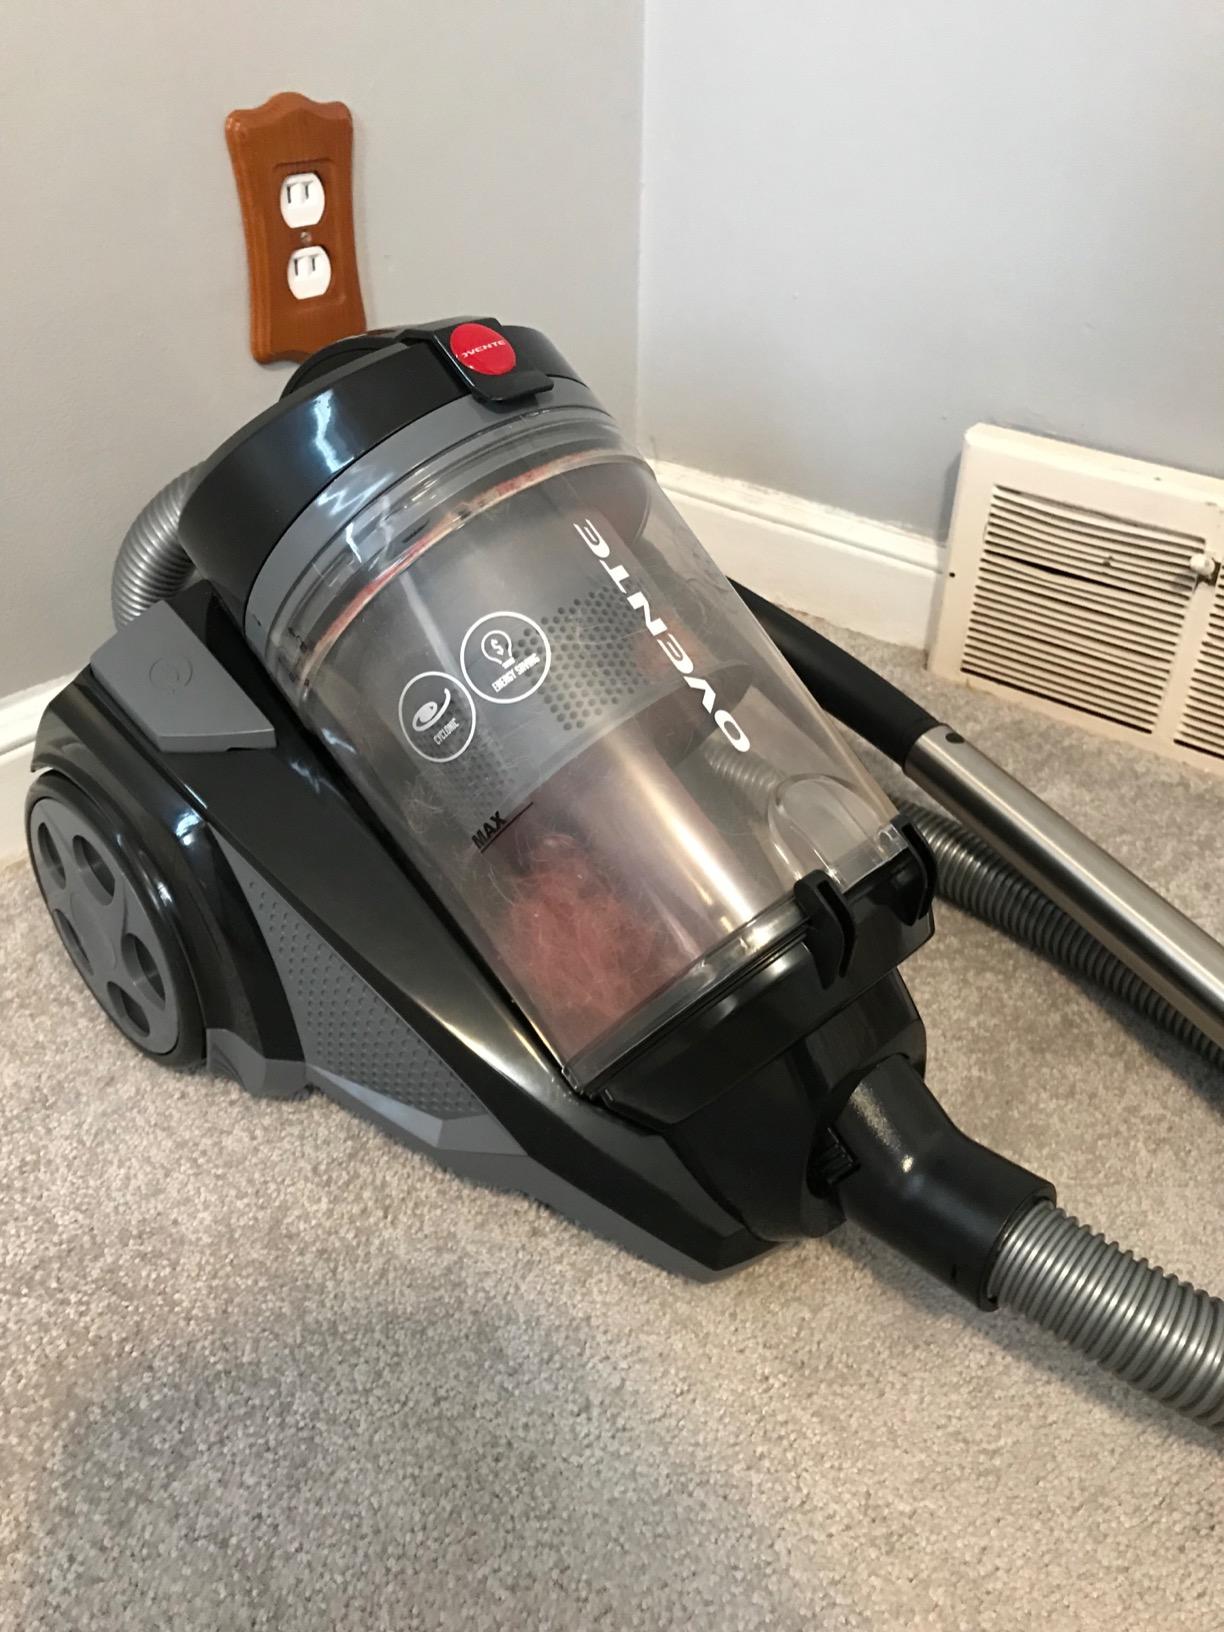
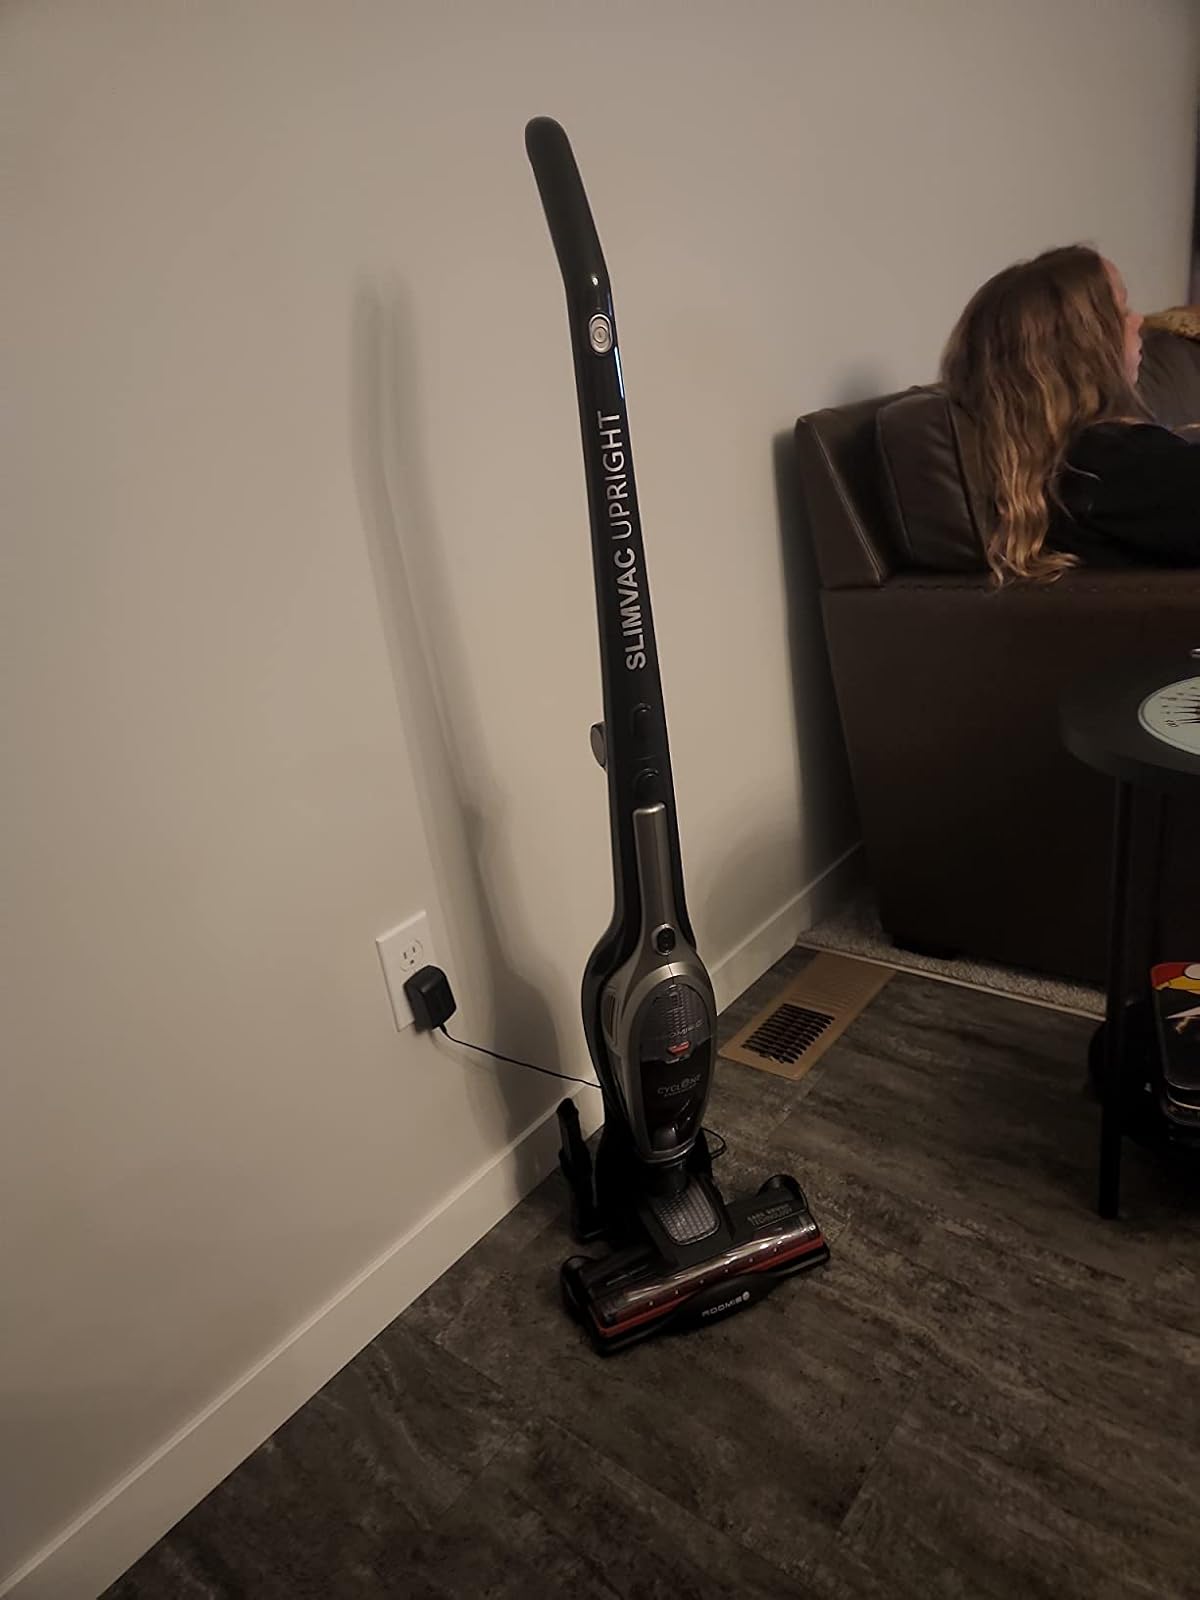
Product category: items_vacuum
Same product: no